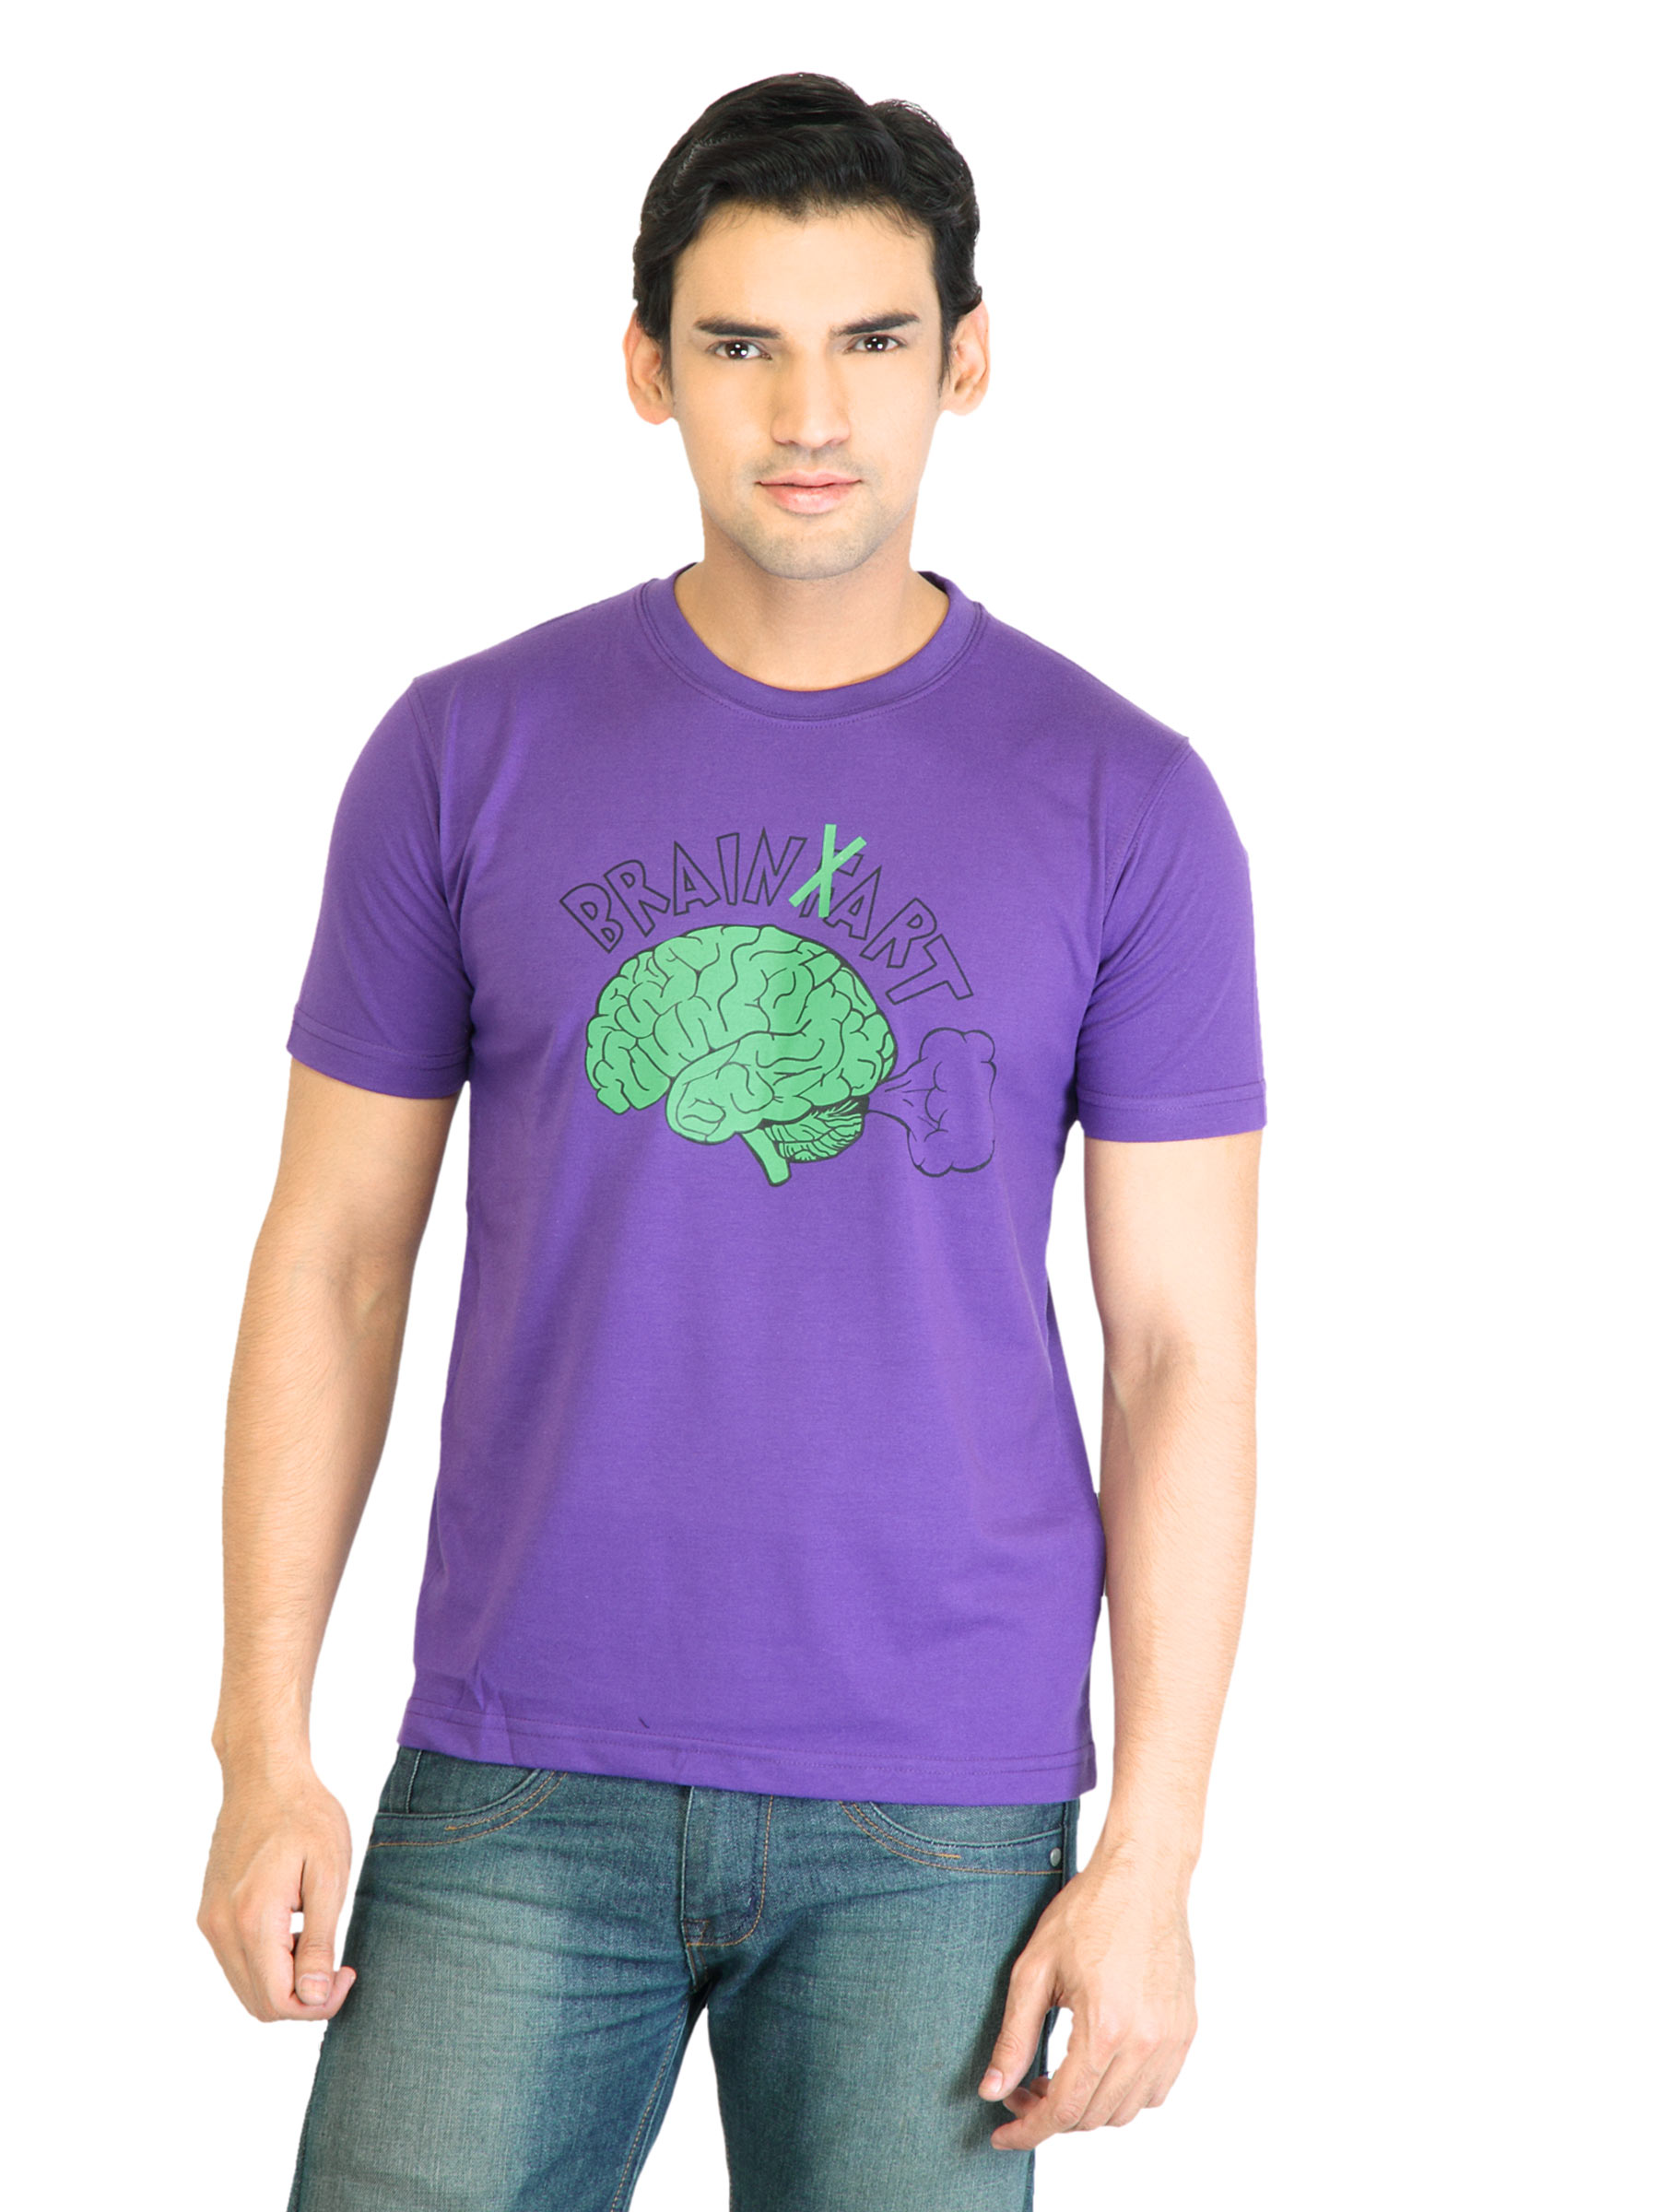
Peter England Men Printed Purple TShirt
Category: Apparel / Topwear / Tshirts
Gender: Men
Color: Purple
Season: Fall 2011
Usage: Casual